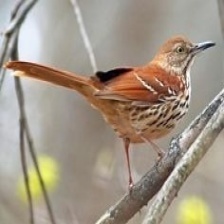
Species: BROWN THRASHER
Scientific name: TOXOSTOMA RUFUM